Reichsgau Danzig-West Prussia

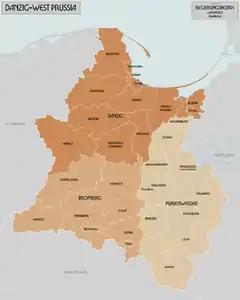
Counties (Regierungsbezirk) and districts (Kreis), 1944

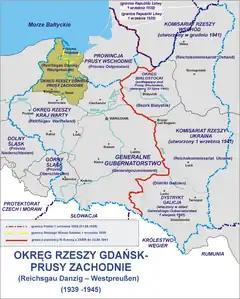
Reichsgau Danzig-West Prussia on the map of the Second Polish Republic

Danzig-West Prussia was divided into three government regions (Regierungsbezirk), with the name-giving capital cities of Bromberg, Danzig and Marienwerder.